William Hurt

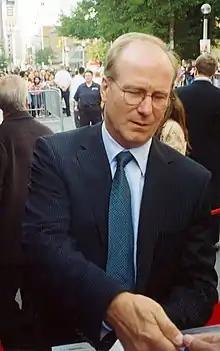
Hurt at the premiere for "A History of Violence", 2005

William McChord Hurt (March 20, 1950 – March 13, 2022) was an American actor. For his performances on stage and screen, he received various awards including an Academy Award, a British Academy Film Award, and a Cannes Film Festival Award for Best Actor, in addition to nominations for five Golden Globe Awards, two Primetime Emmy Awards, and a Tony Award.